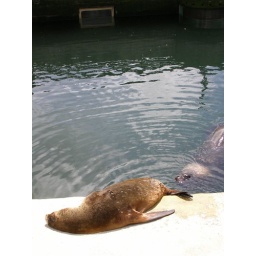
The male sealion was nibbling the females toes in the water - she did not seem very impressed